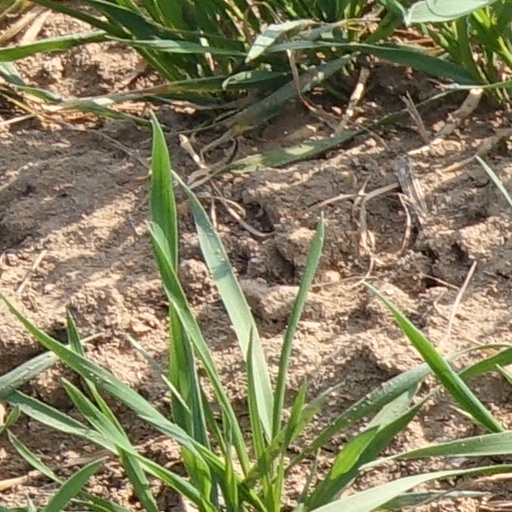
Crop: wheat